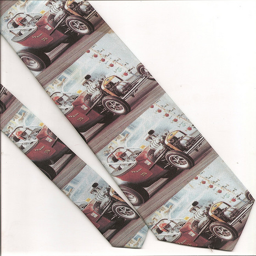
A tie has a print of a Model T car.
Several photos of a hot rod at an angle.
A tie that has a picture of a car on it.
A tie with a photograph of a race car repeated up and down as the design.
Many duplicate pictures of a man riding an antique car.